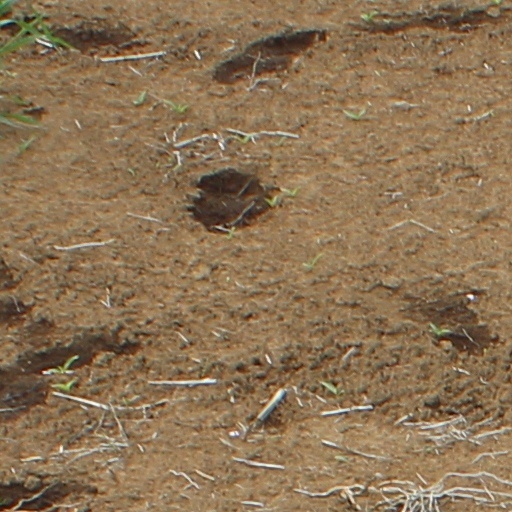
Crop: wheat